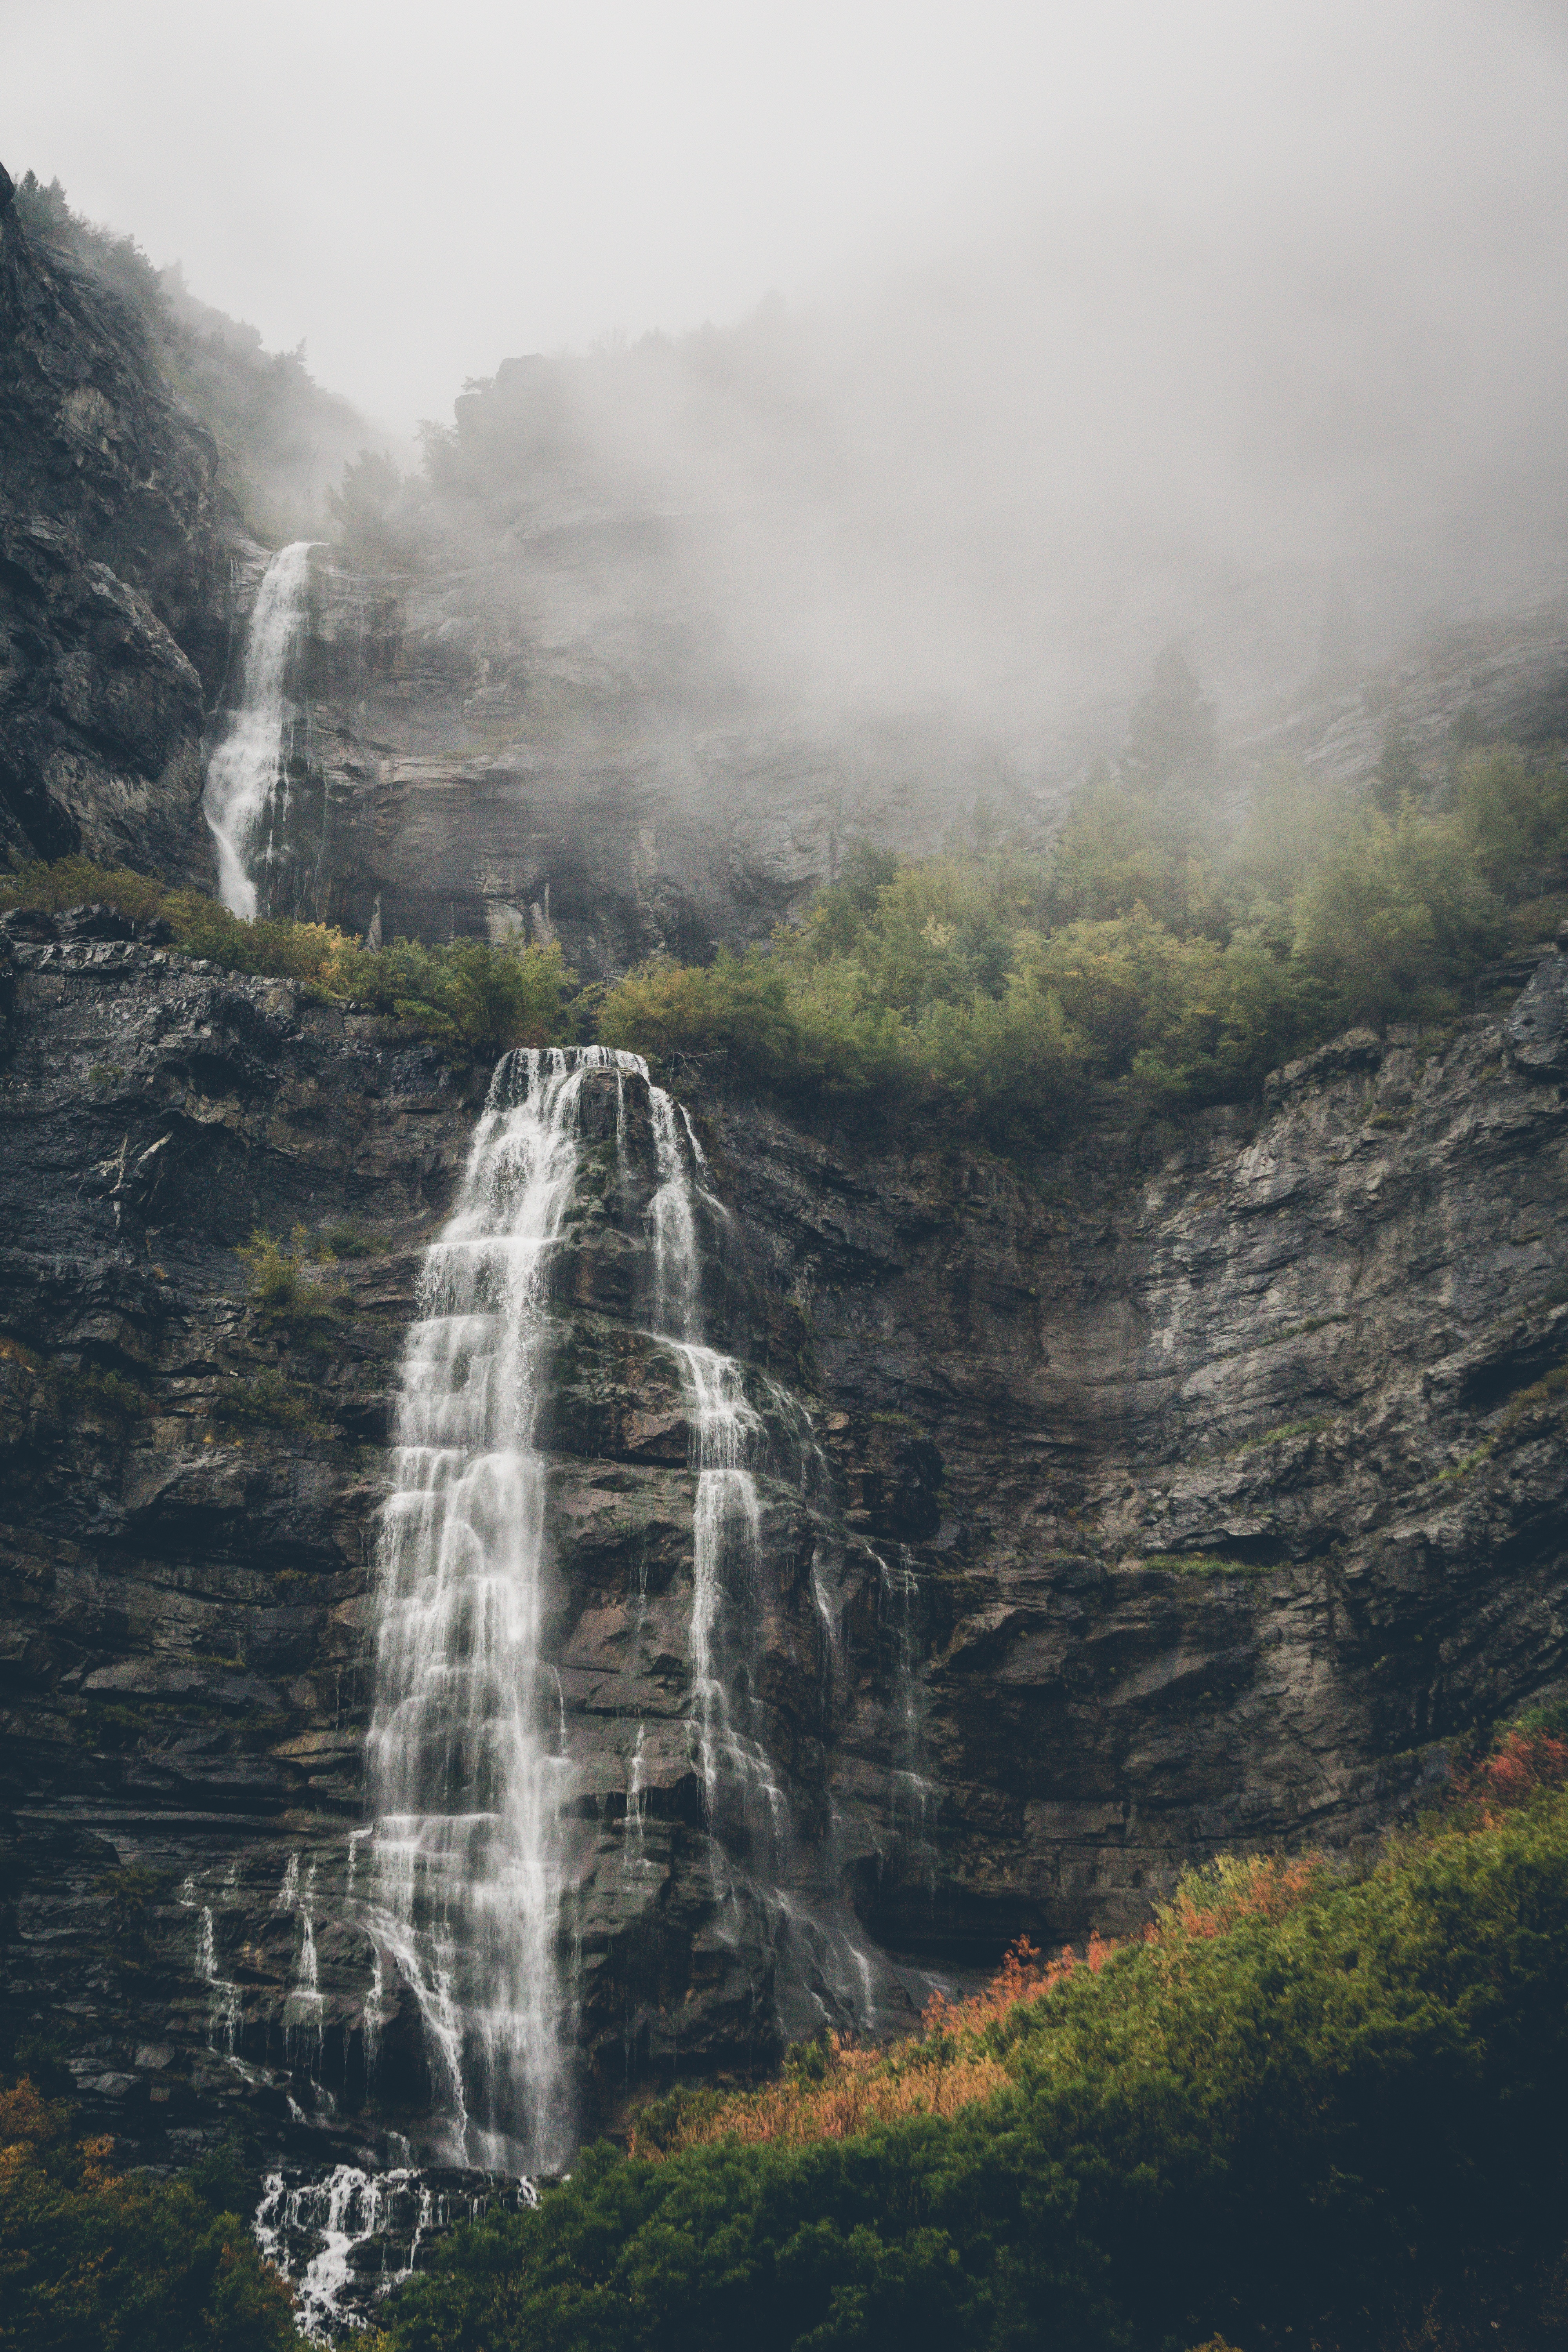
water, nature, rock, waterfall, mountain, cloud, mist, lake, mountain range, cliff, reflection, fjord, terrain, body of water, water feature, atmospheric phenomenon, mountainous landforms